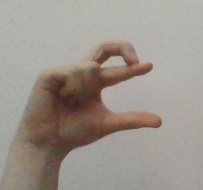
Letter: thal